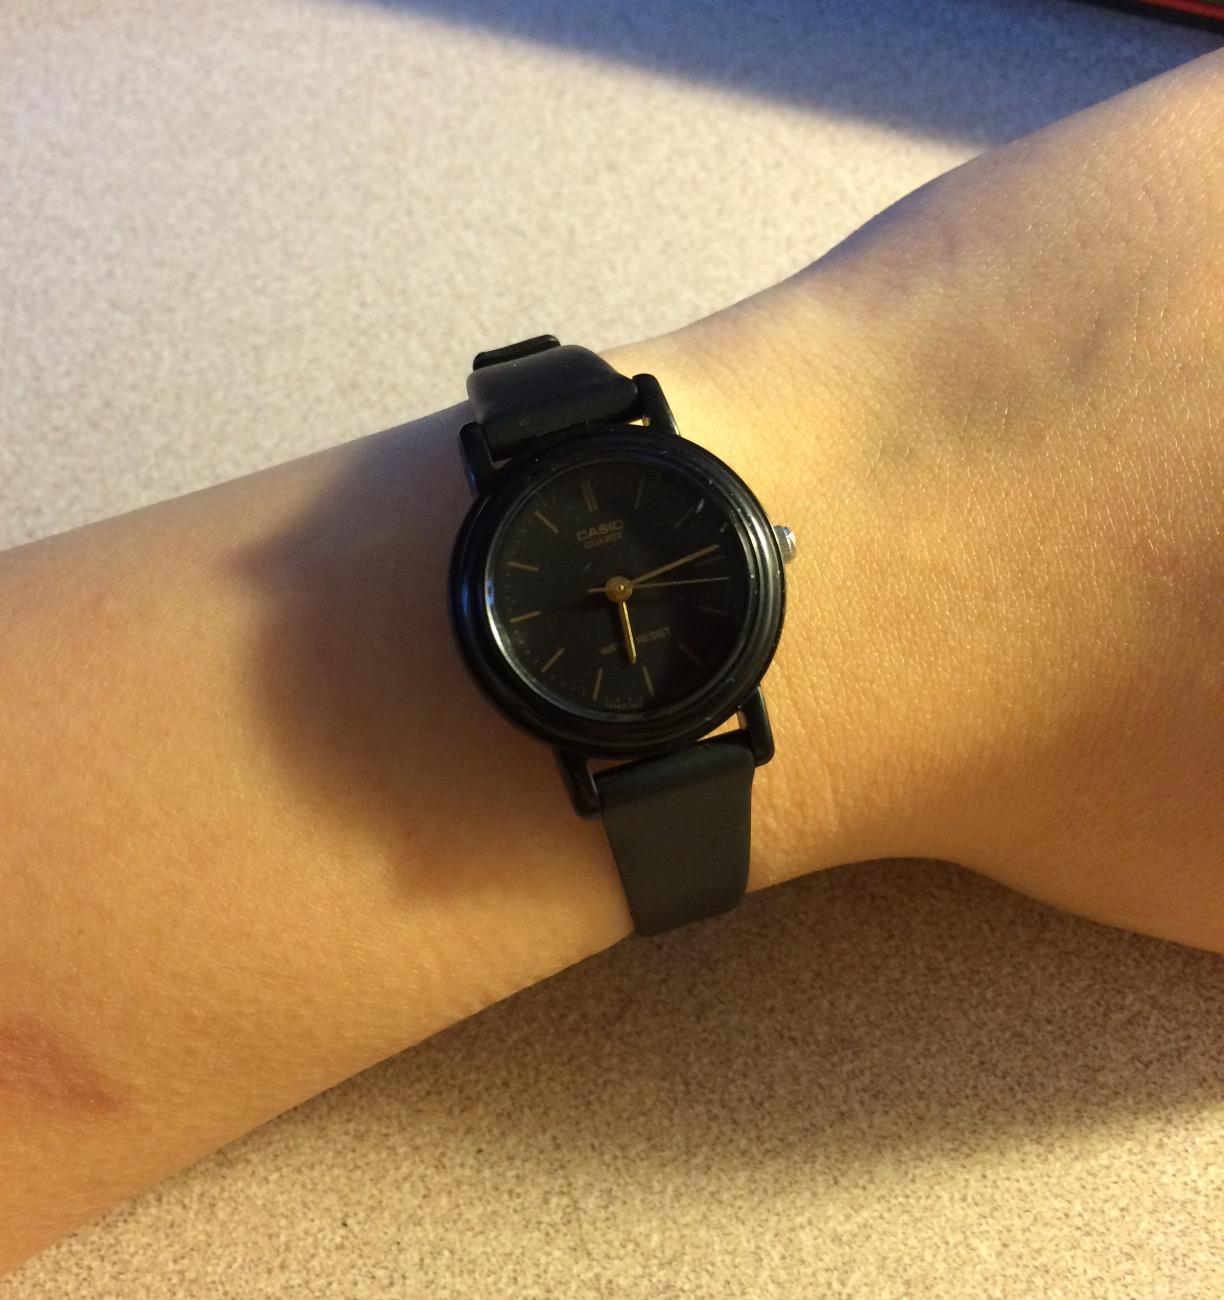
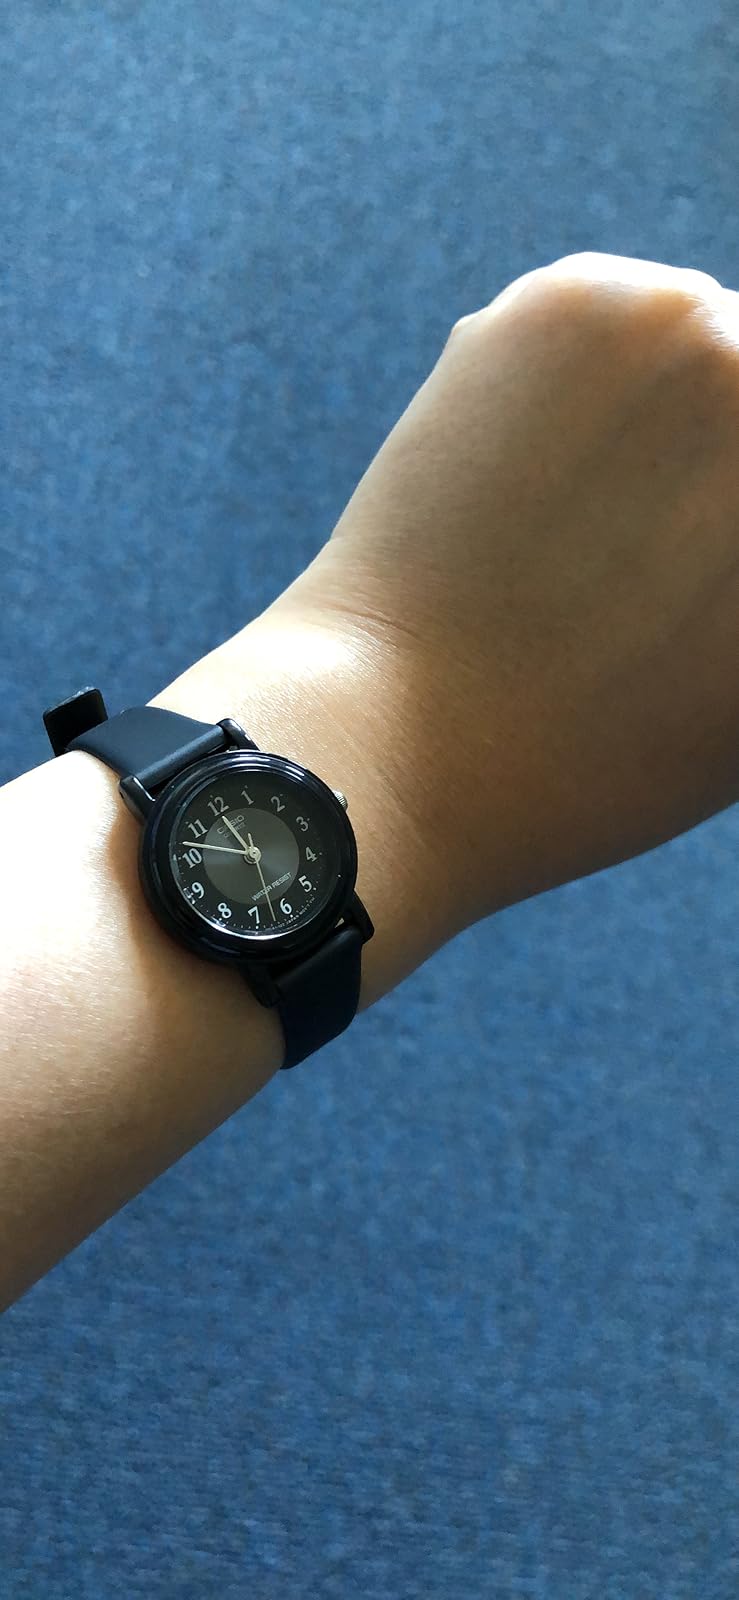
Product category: accessories_watch
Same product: no